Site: brandenburg
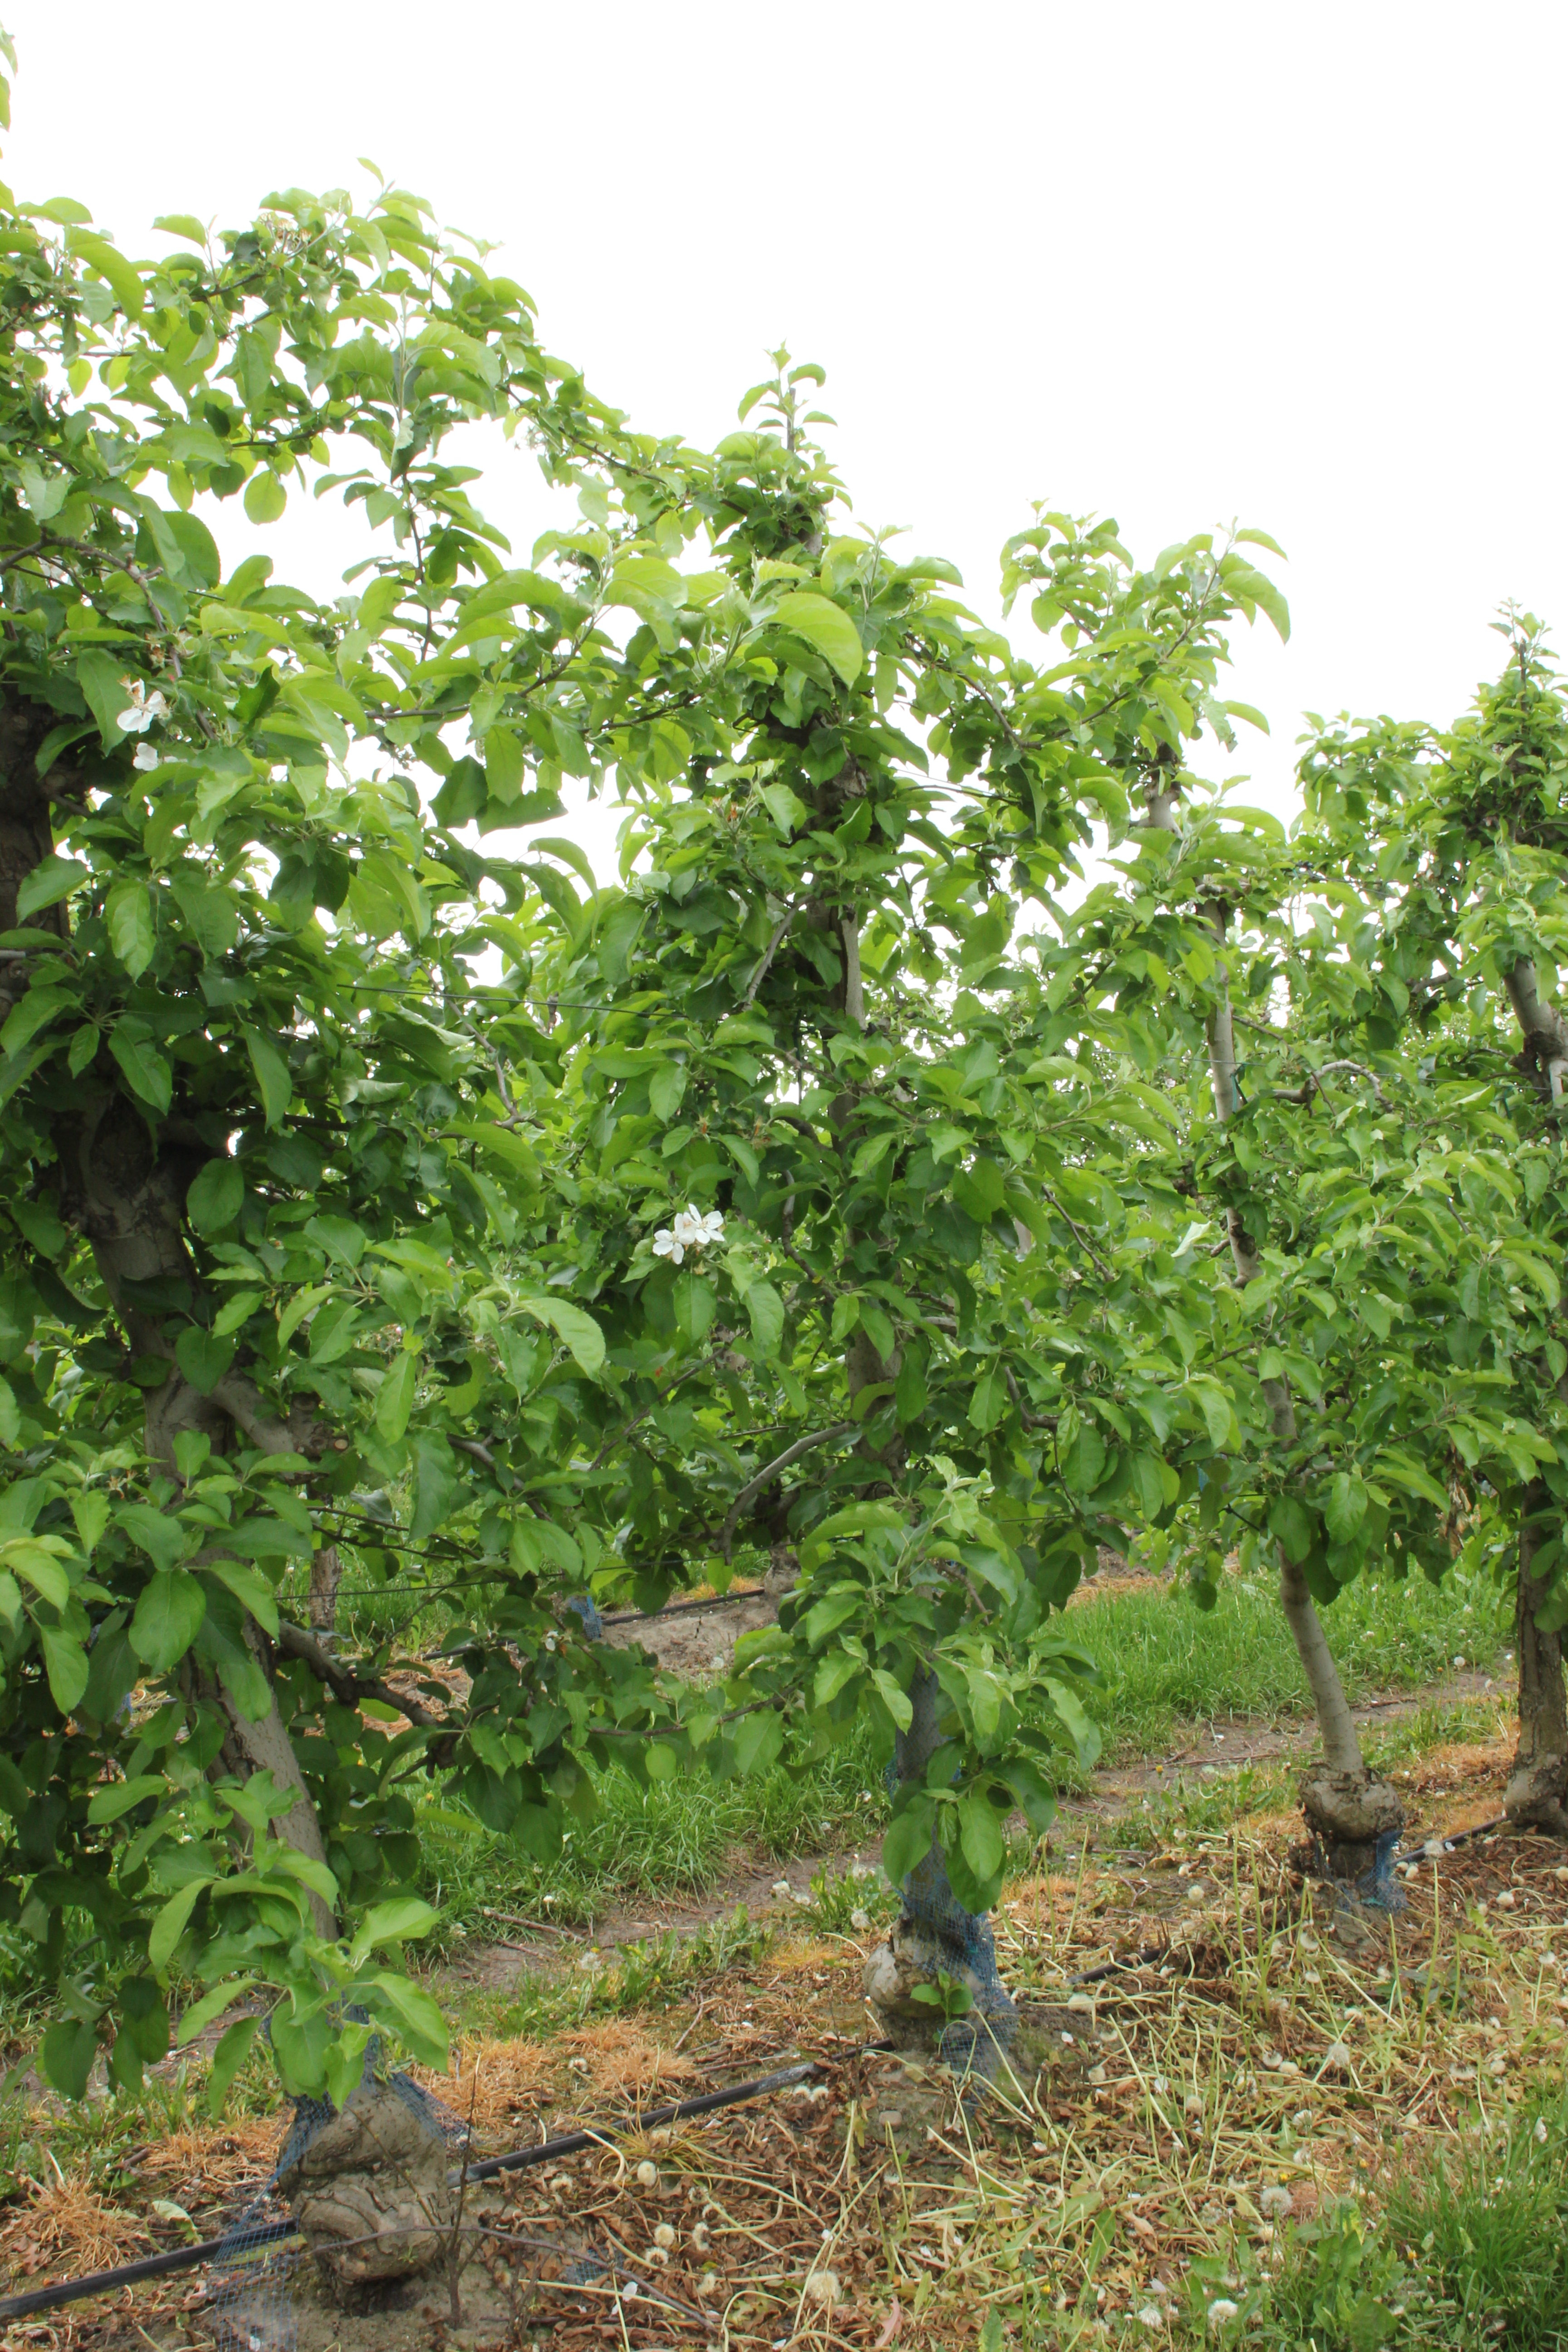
Growth stage (BBCH 67): Flowering